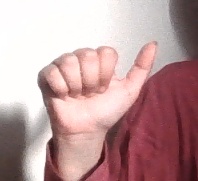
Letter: dhad